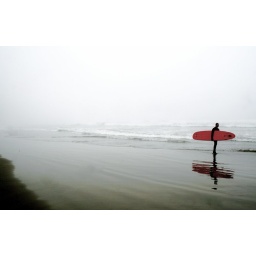
Surfer walking the beach in Oregon